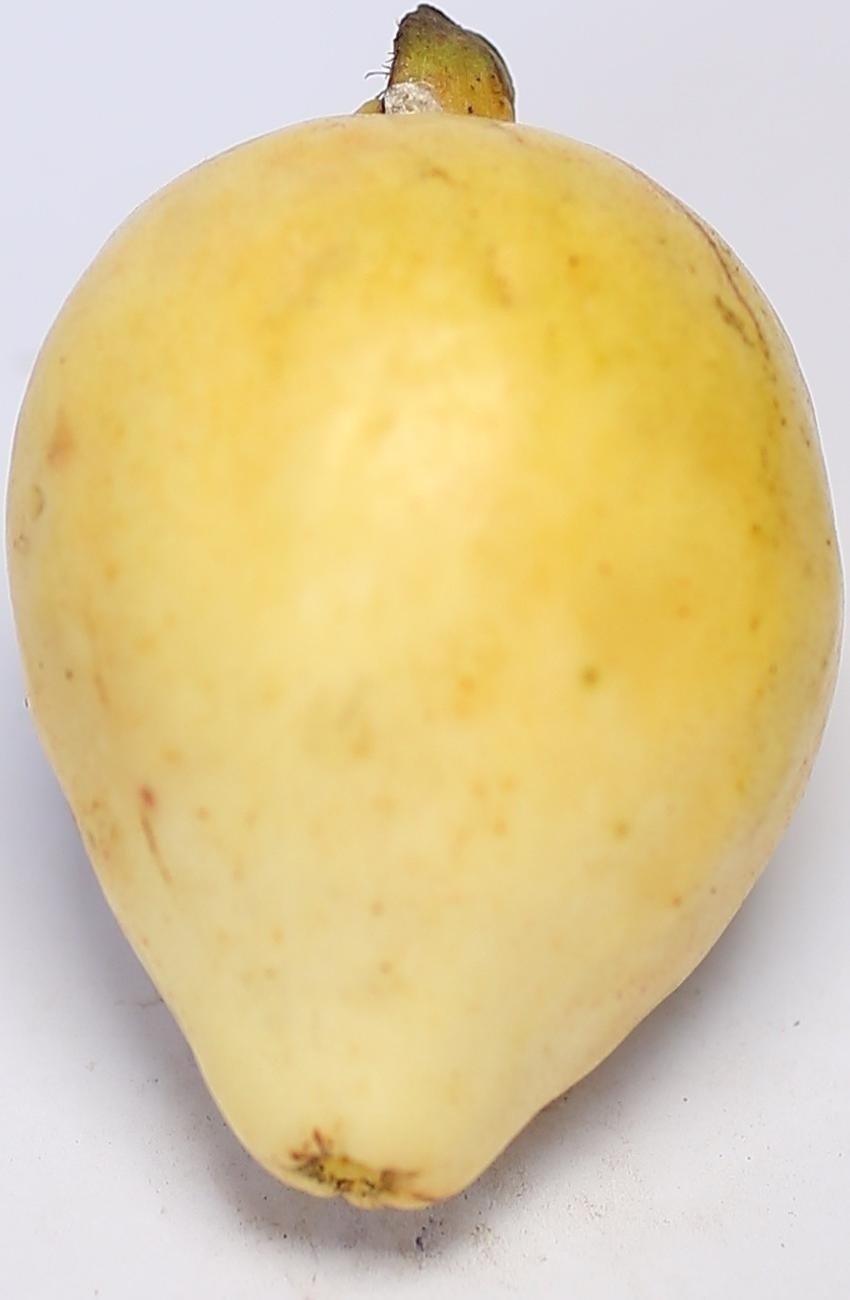
Maturity: ripe
Variety: riyali